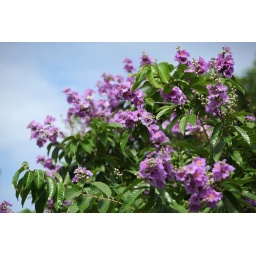
Was leaving HortPark, walking up the stairs up Alexandra Arch. Love the purple against the blue sky.